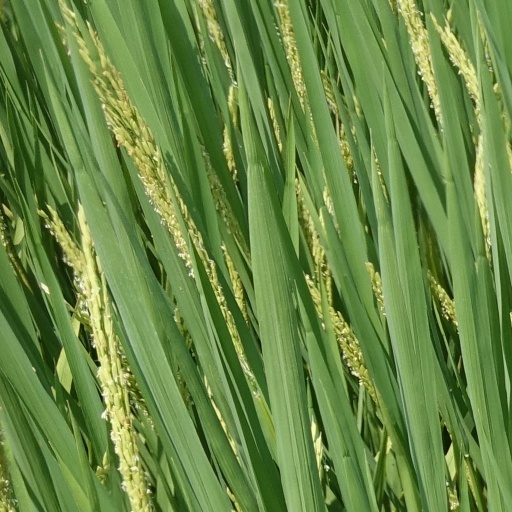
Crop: rice